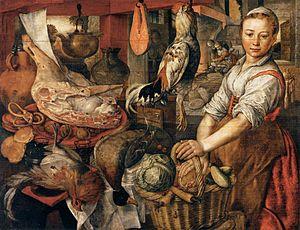
La Laitière est un tableau de Johannes Vermeer, dit Vermeer de Delft, peint vers 1658, et exposé depuis 1908 au Rijksmuseum d'Amsterdam.